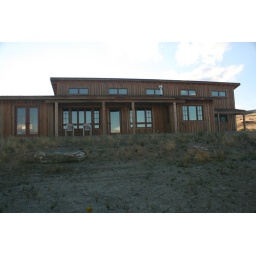
The deck and all the windows in the house face east, toward the view.